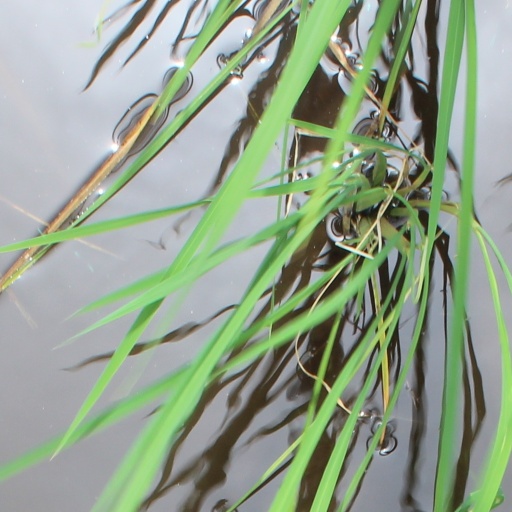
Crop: rice